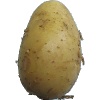
Label: white_potato